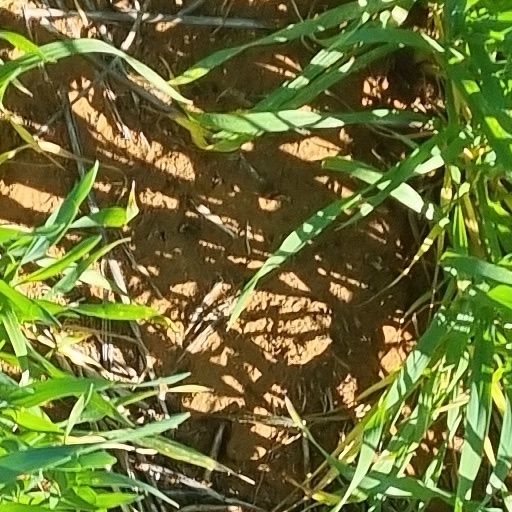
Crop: wheat